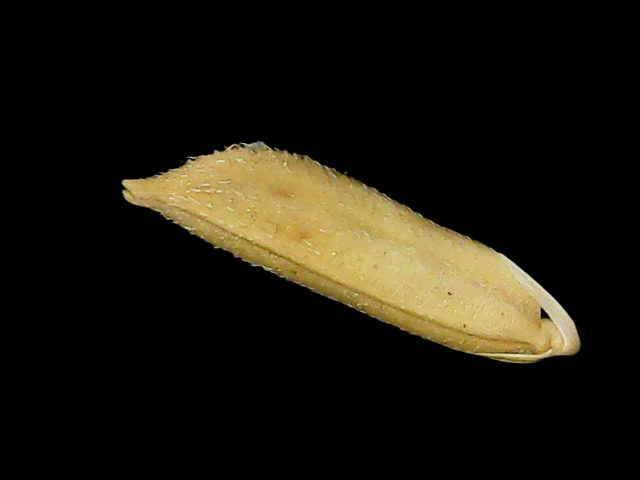
Rice variety: Binadhan07